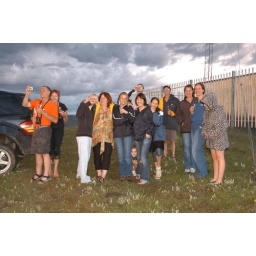
Sunset at the microwave tower in the rain and lightning.....